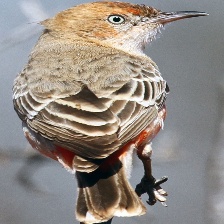
Species: CRIMSON CHAT
Scientific name: EPTHIANURA TRICOLOR